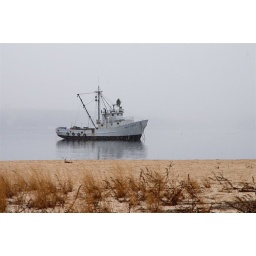
Fishing boat at anchor in January snow flurries - Christmas tree on the bridge...